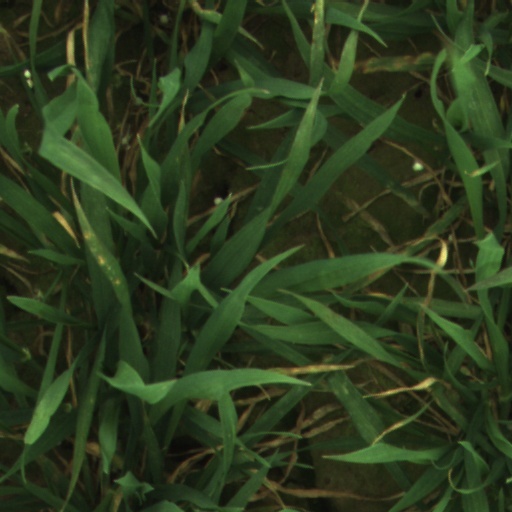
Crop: wheat